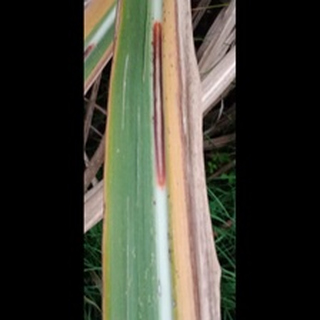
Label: sugarcane_red_rot